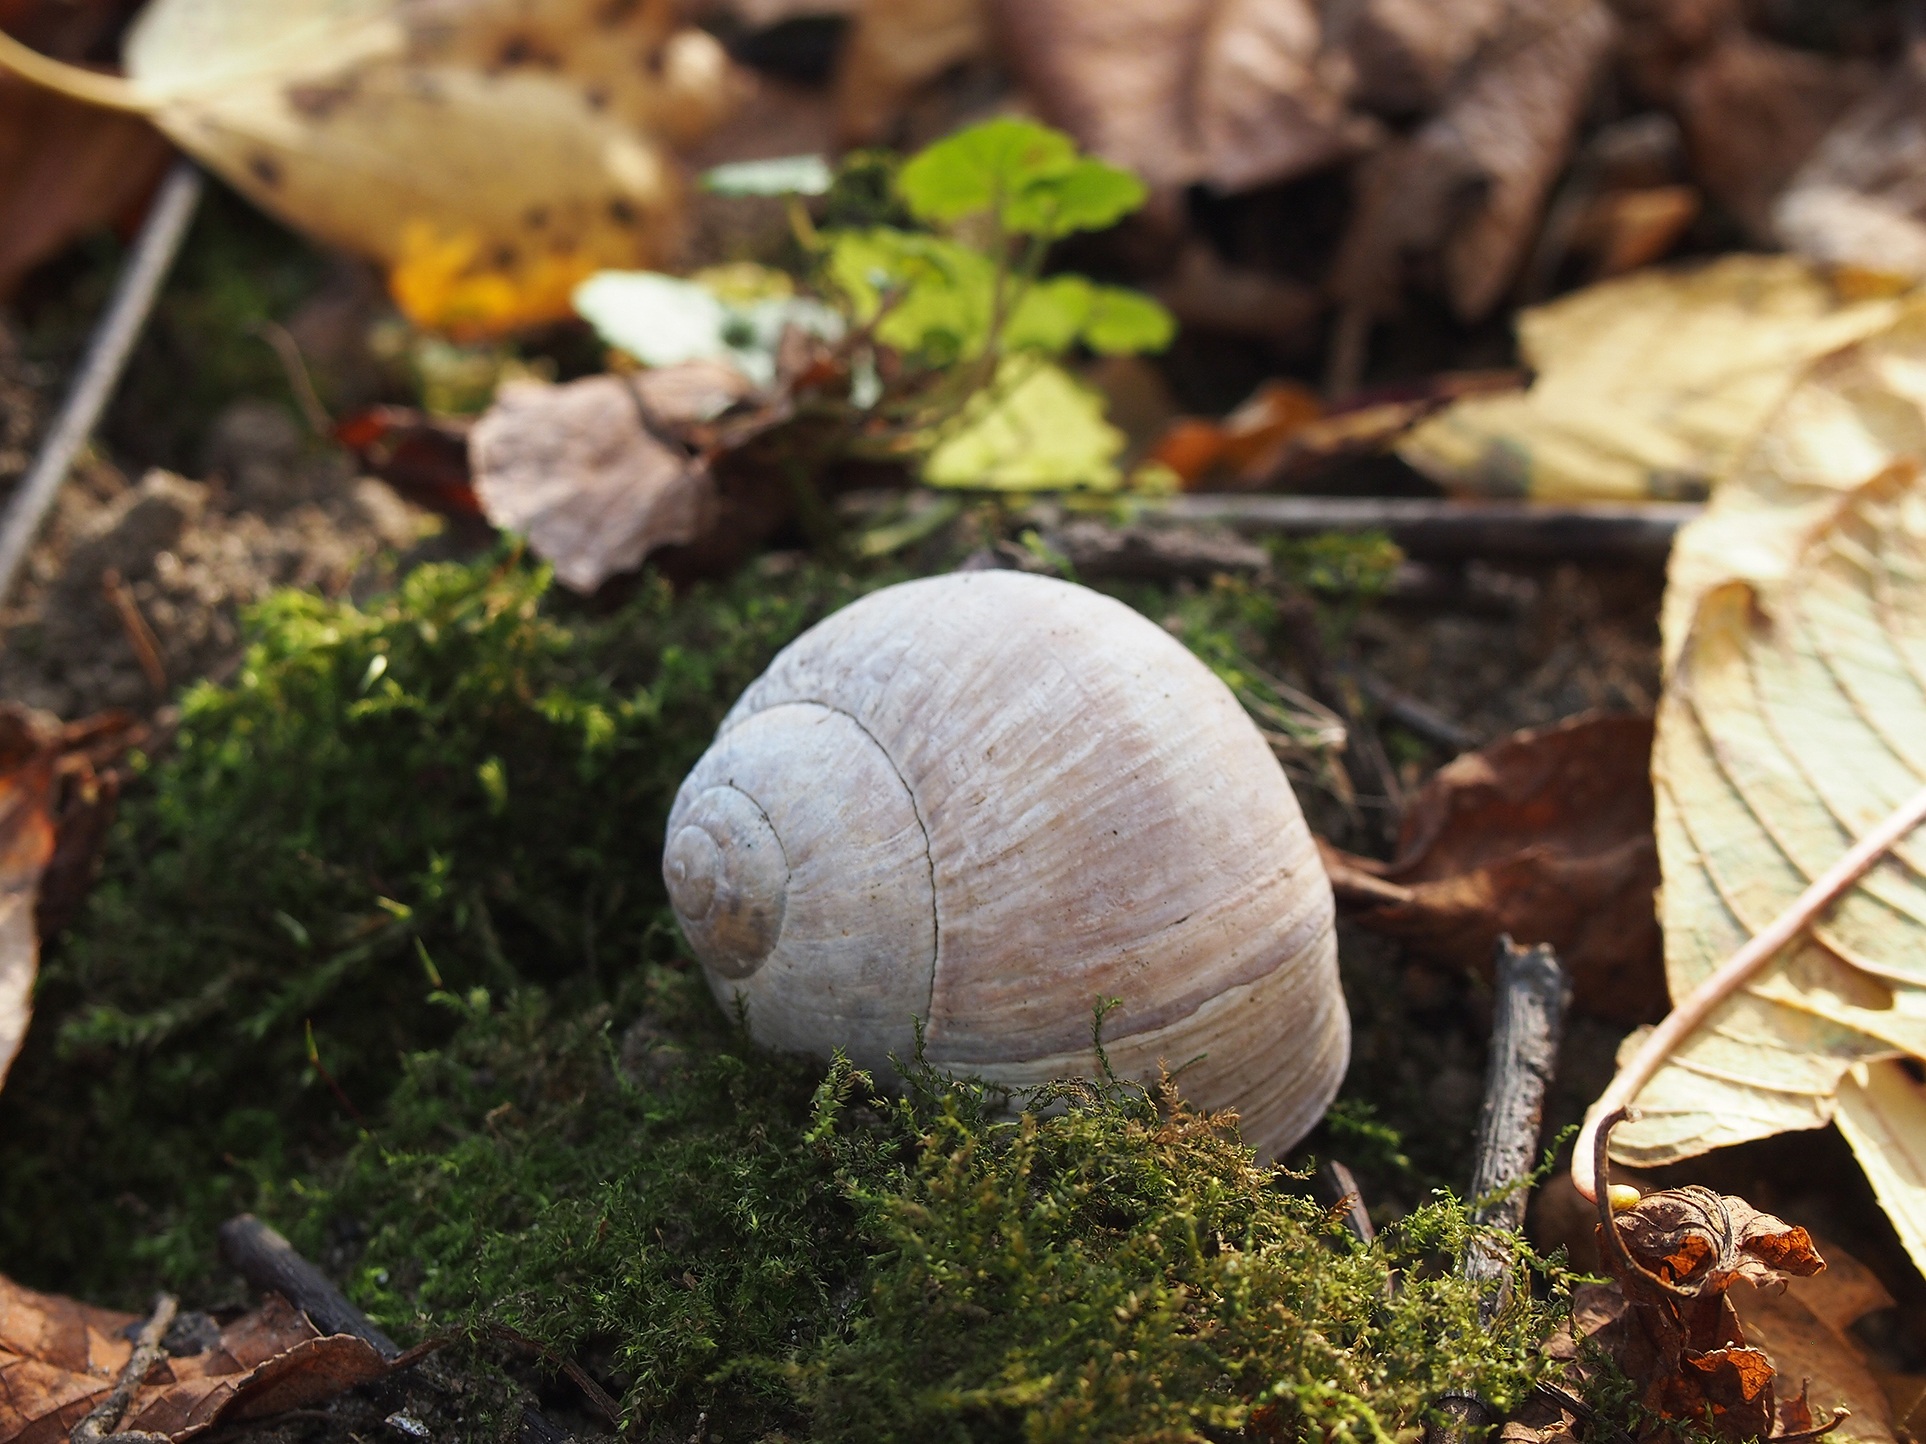
nature, leaf, wildlife, autumn, mushroom, flora, fauna, invertebrate, seashell, fungus, snail, undergrowth, woodland, macro photography, agaricomycetes, penny bun, snails and slugs